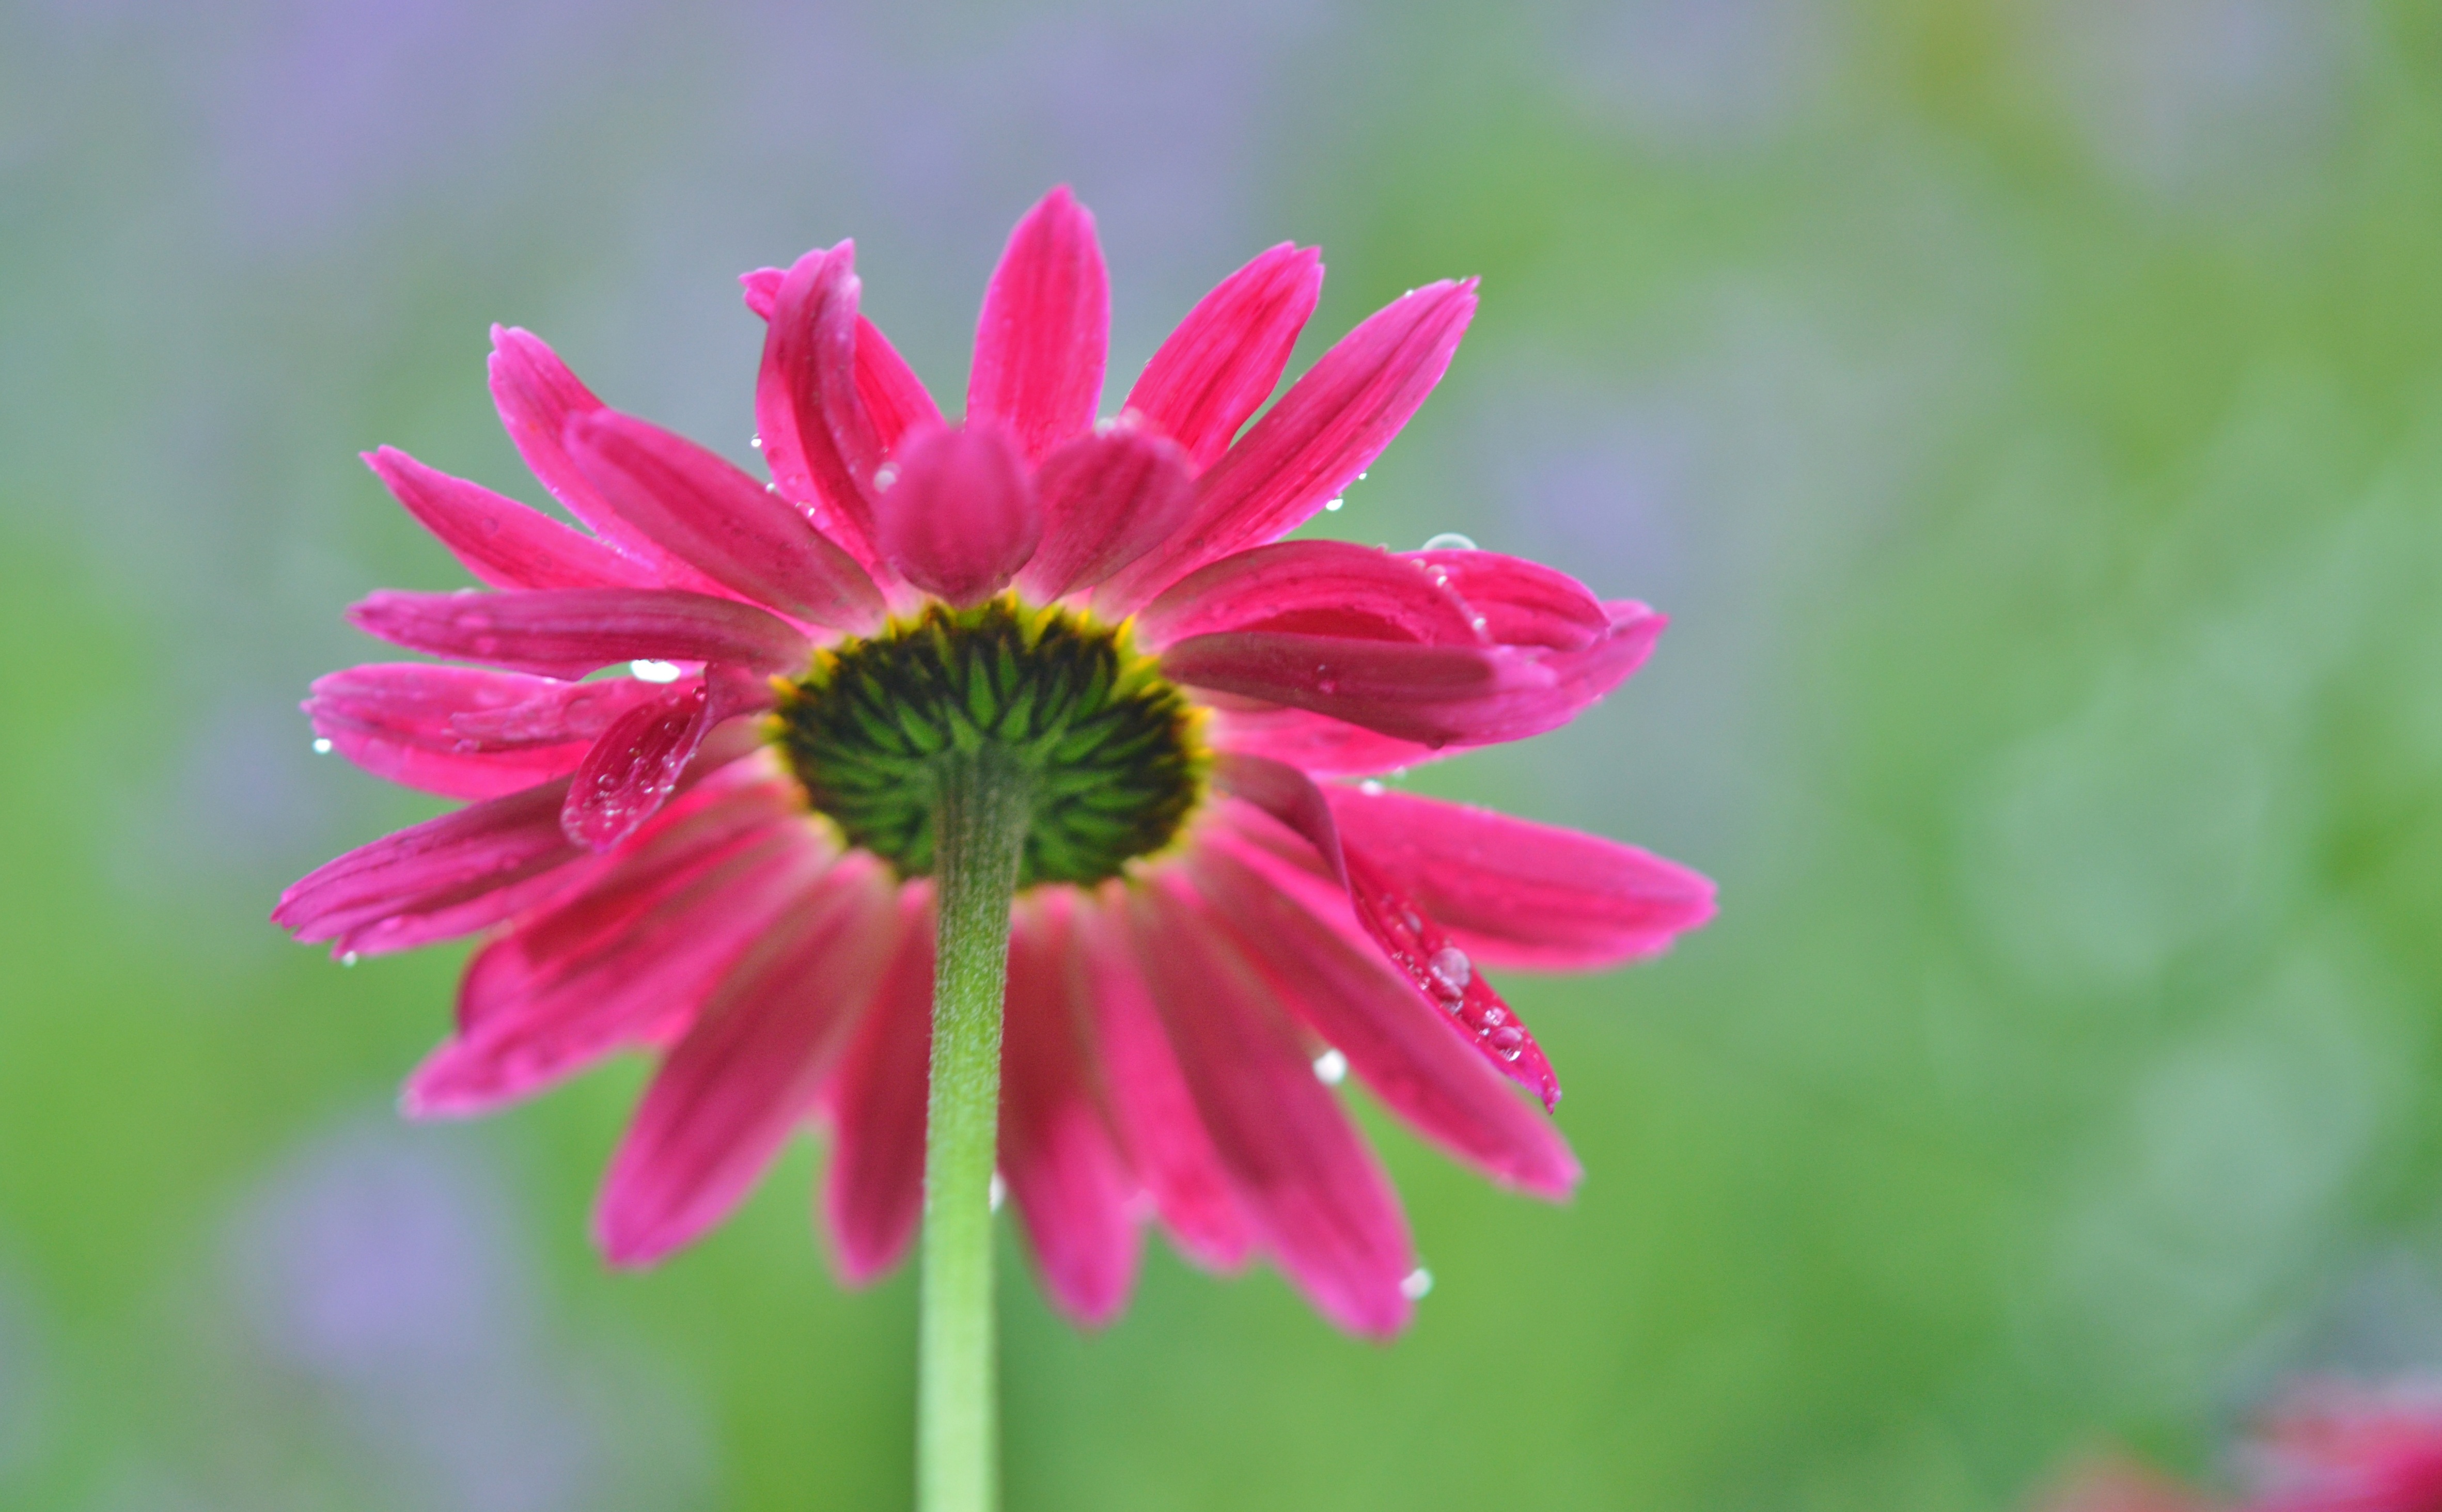
nature, grass, blossom, plant, white, flower, petal, bloom, summer, floral, daisy, spring, green, macro, natural, yellow, garden, flora, season, botanical, wildflower, close up, macro photography, flowering plant, daisy family, annual plant, plant stem, land plant